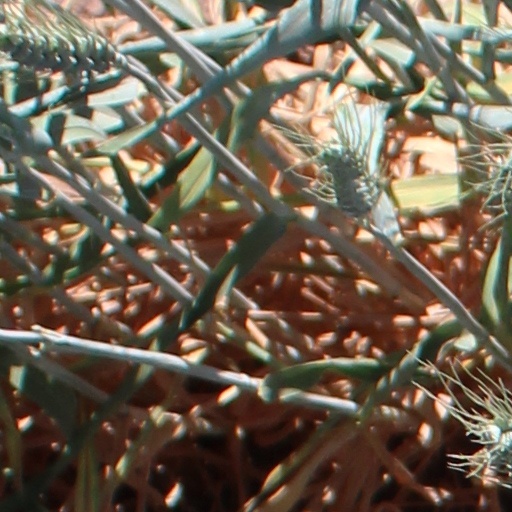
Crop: wheat